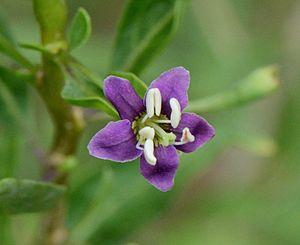
Lycium barbarum, fleur, Jardin des Plantes (Ecole de Botanique), Paris
Le lyciet commun ou lyciet de Barbarie est un arbuste de la famille des Solanaceae, largement répandu de l'Europe méridionale à l'Asie.